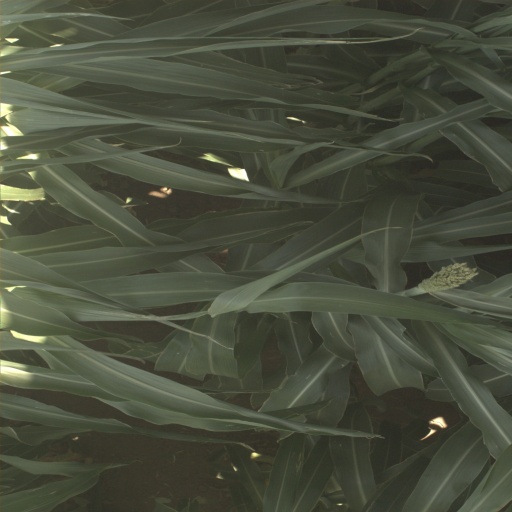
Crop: sorghum